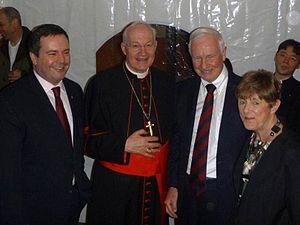
Marc Ouellet p.s.s., né le 8 juin 1944 à La Motte, est un cardinal canadien-français, membre de la Curie romaine. Depuis juin 2010, il occupe les fonctions de préfet de la Congrégation pour les évêques et de président de la Commission pontificale pour l'Amérique latine. En 2003, il fut créé cardinal. Il fut primat du Canada et archevêque de Québec de 2003 à 2010. En plus du français, sa langue maternelle, il parle couramment cinq autres langues : l'allemand, l'anglais, l'espagnol, l'italien et le portugais.